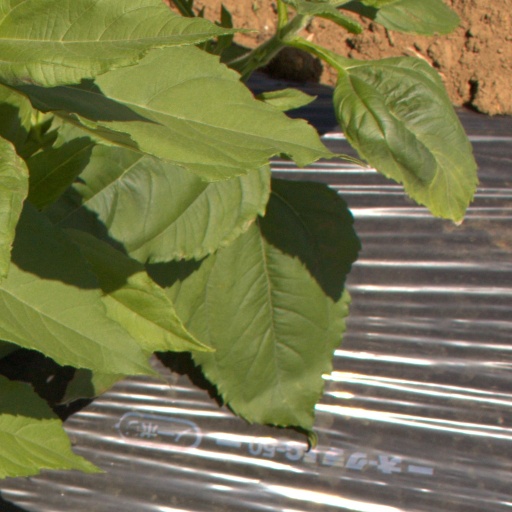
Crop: Jerusalem artichoke